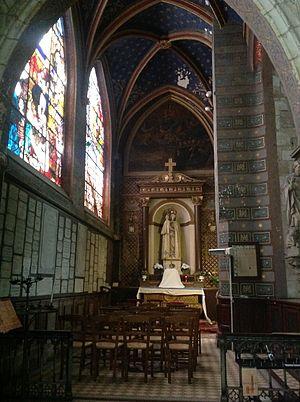
Eglise Saint-Saturnin (Blois)
L'église Saint-Saturnin est une église catholique située à Blois en France. Elle se situe sur la rive gauche de la Loire, au n° 13 rue Munier, dans l'ancien faubourg de Vienne. La façade ouest de l'édifice donne sur le « cloître » de Saint-Saturnin.